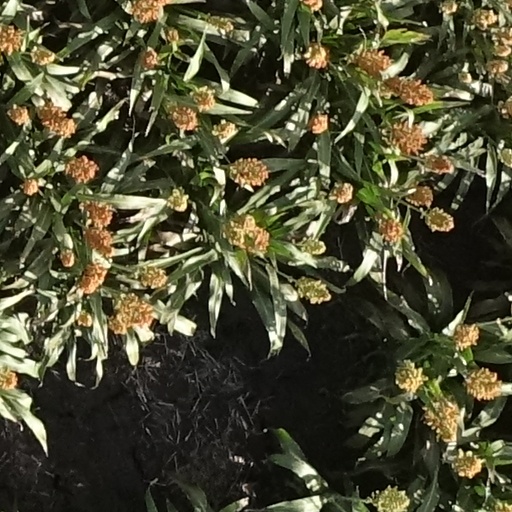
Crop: sorghum